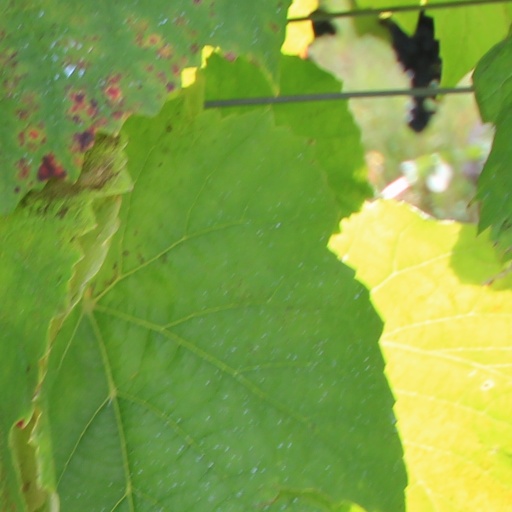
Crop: grape